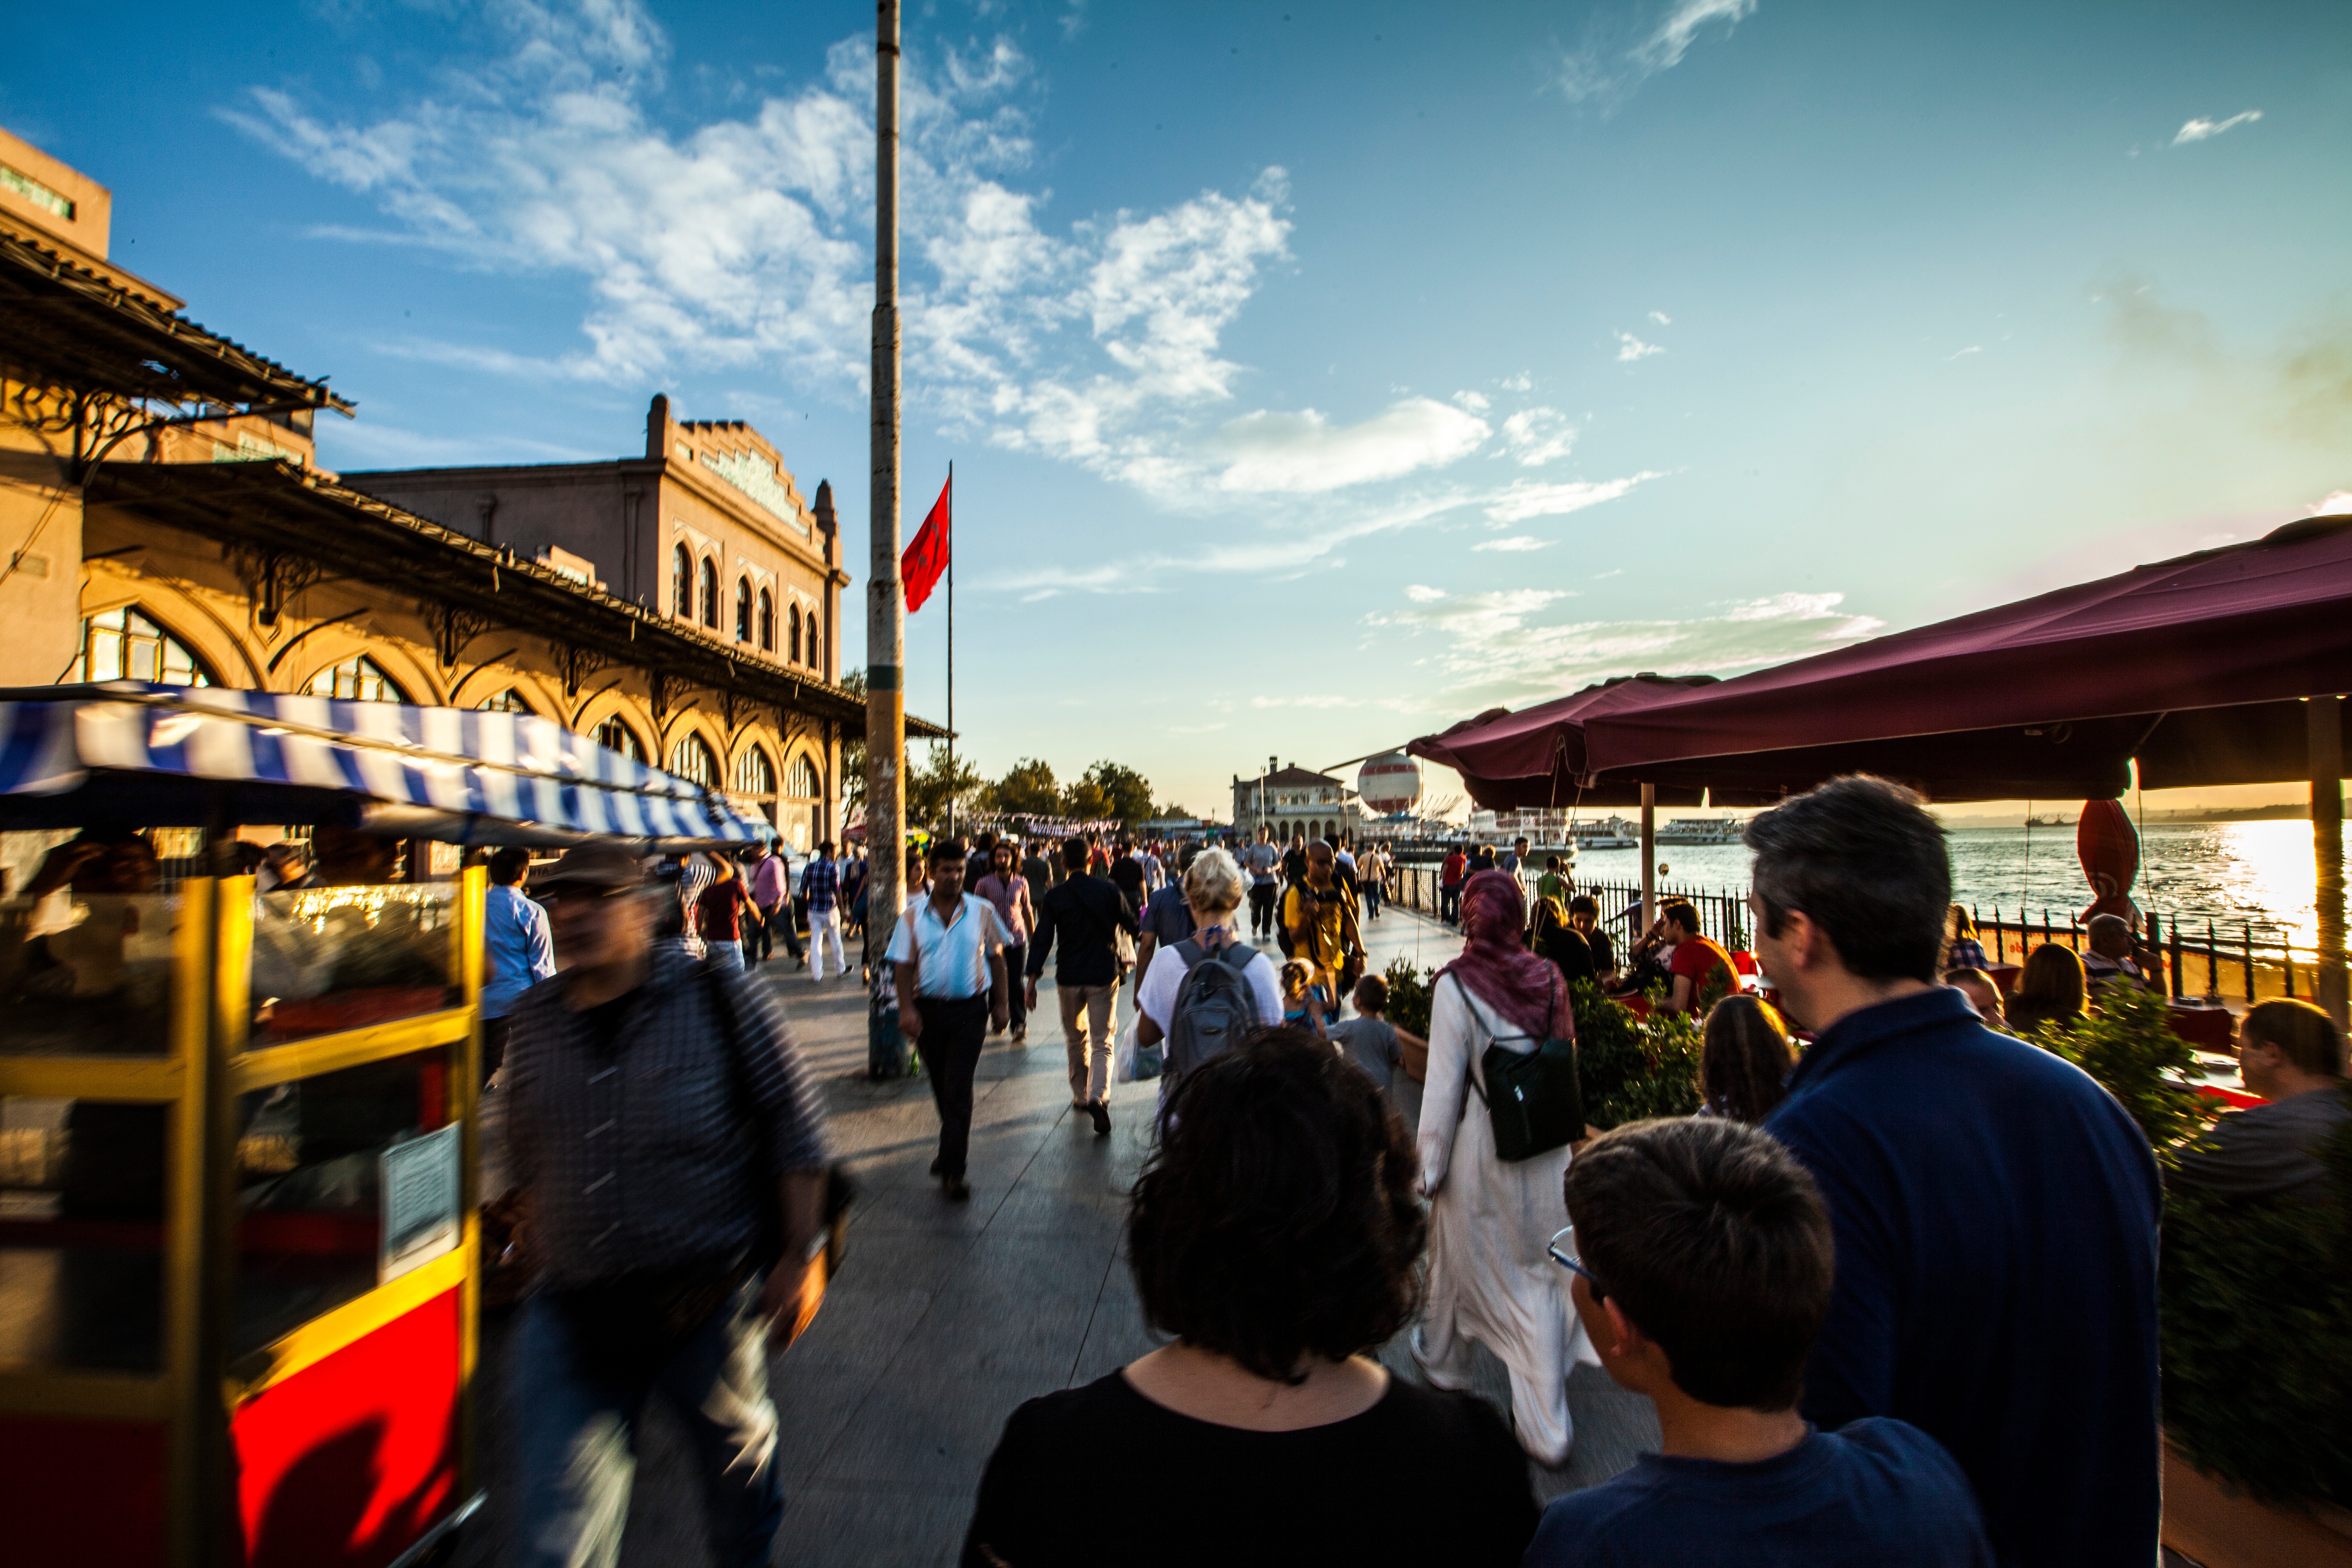
street, town, city, crowd, downtown, travel, evening, market, tourism, public space, human settlement